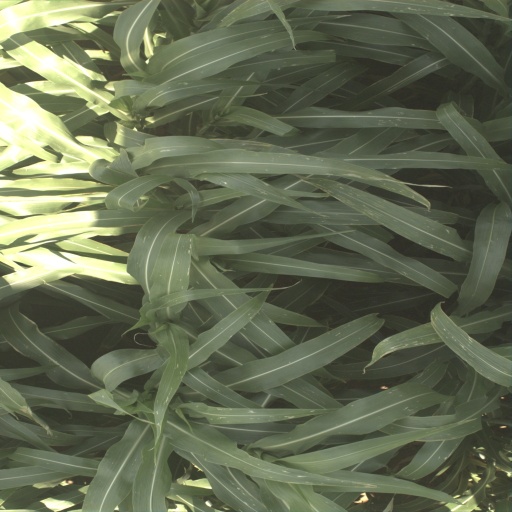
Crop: sorghum